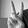
ASL letter: V